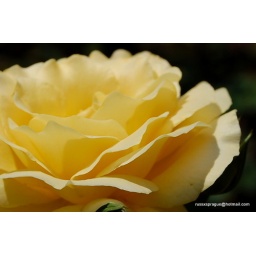
Pale yellow rose in summer light